Ashokapuram, Mysore

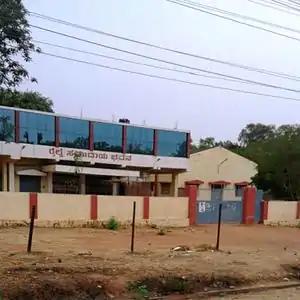
Central Railway Workshop, Ashokapuram

Ashokapuram is a suburb of Mysore coming on the southern side of the city. It is part of Mysore district in Karnataka state of India.